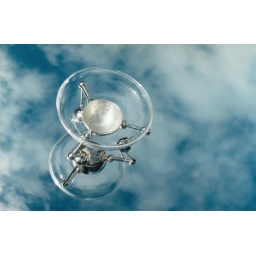
Stirling silver articulated legs and base, hand blown glass by Nic Mount